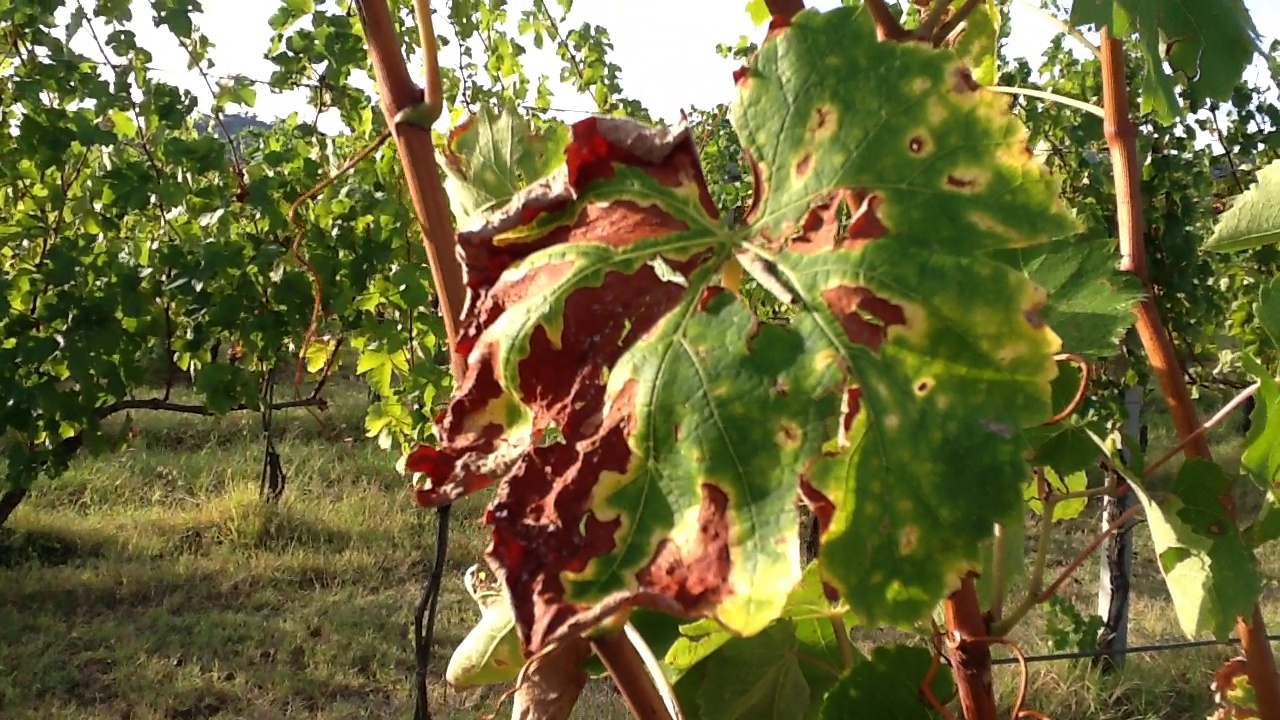
Label: esca